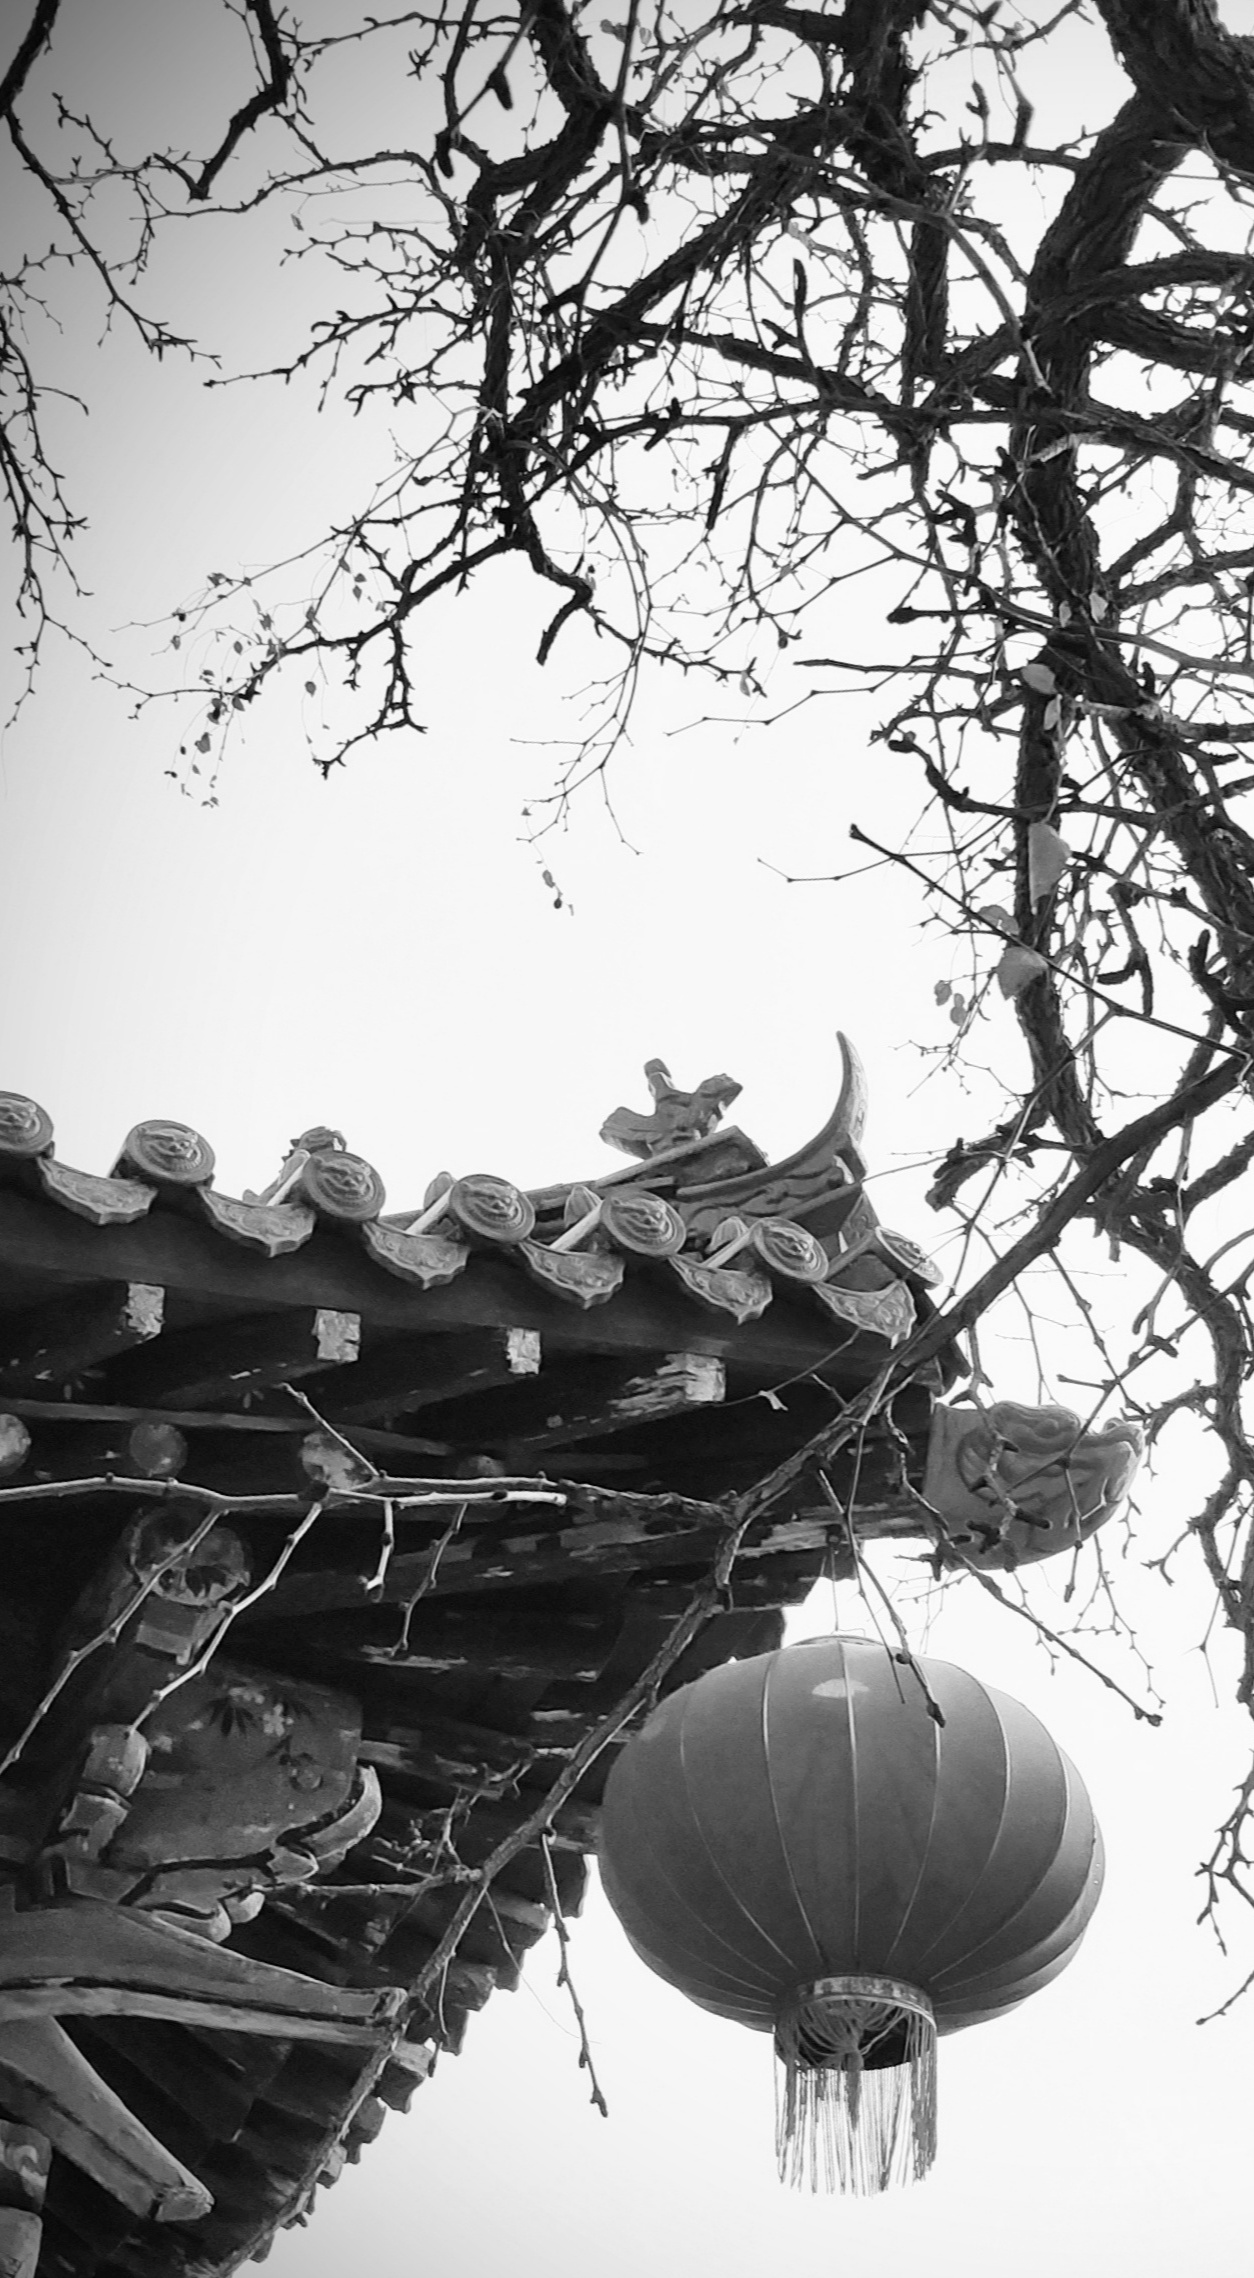
mountain, white, monochrome photography, black and white, monochrome, branch, tree, architecture, leaf, sky, plant, stock photography, photography, cloud, still life photography, Tints and shades, style, twig, flower, perennial plant